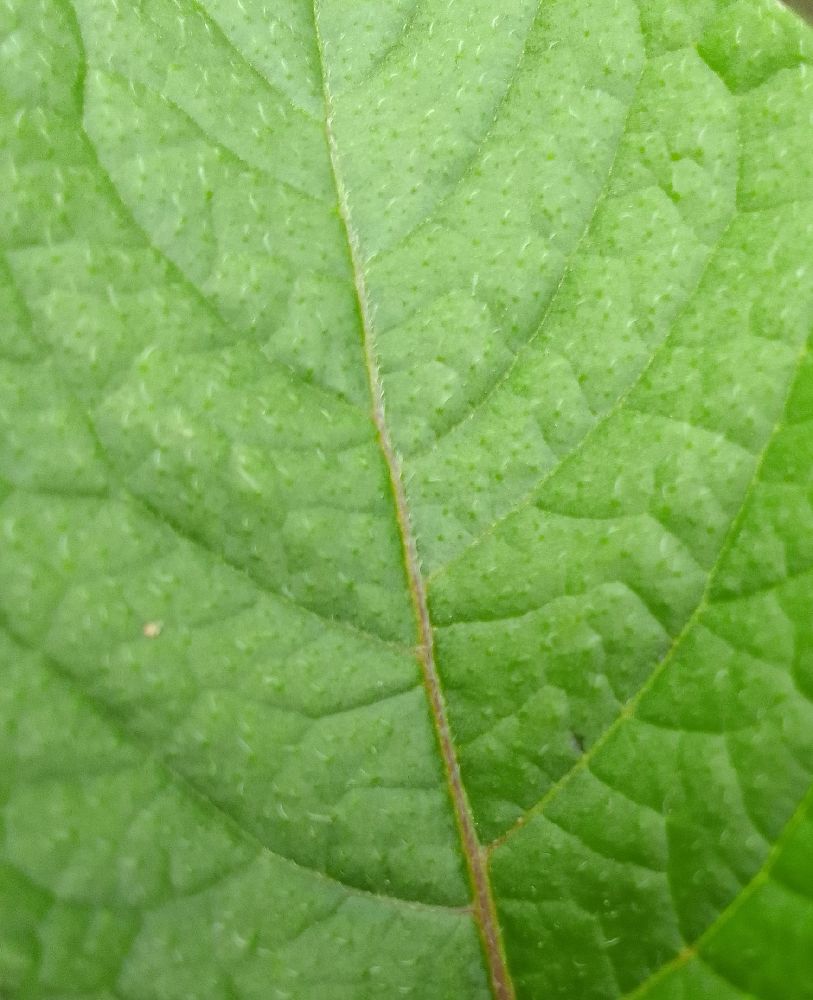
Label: Healthy